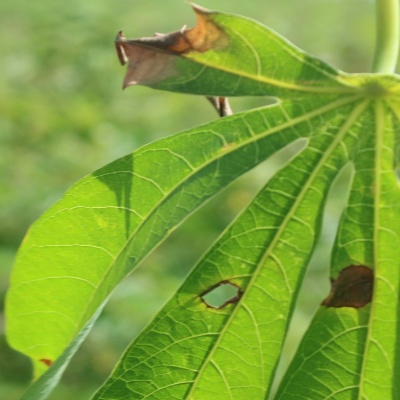
Crop: Cassava
Condition: bacterial blight